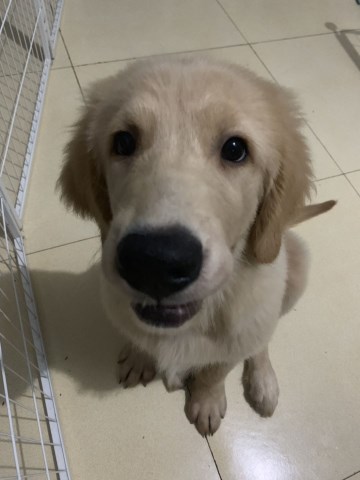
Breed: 5355-n000126-golden_retriever